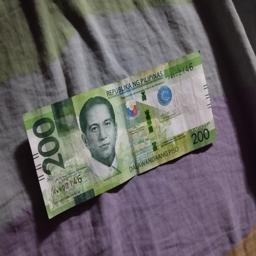
Label: 200_Front